Air India

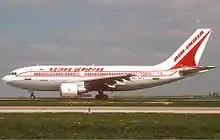
Air India Airbus A310-300. It sold three A300s in March 2009 due to debt.

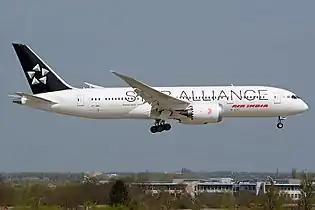
Air India joined the Star Alliance in 2014. Pictured is Air India Boeing 787 Dreamliner ("VT-ANU") in special Star Alliance livery.

After World War II, regular commercial service was restored in India and Tata Airlines became a public limited company on 29 July 1946 under the name "Air India". After the Indian independence in 1947, 49% of the airline was acquired by the Government of India in 1948. On 8 June 1948, a Lockheed Constellation L-749A named "Malabar Princess" (registered "VT-CQP") took off from Bombay bound for London Heathrow marking the airline's first international flight. In 1953, the Government of India passed the Air Corporations Act and purchased a majority stake in the carrier from Tata Sons, though its founder, J. R. D. Tata, would continue as chairman until 1977. The company was renamed as Air India International Limited and the domestic services were transferred to Indian Airlines as a part of restructuring. From 1948 to 1950, the airline introduced services to Nairobi in Africa and to major European destinations Rome, Paris and Düsseldorf. The airline took delivery of its first Lockheed Constellation L-1049 named "Rani of Jhansi" (registered "VT-DGL") and inaugurated services to Bangkok, Hong Kong, Tokyo and Singapore.